WOW: The CatholicTV Challenge

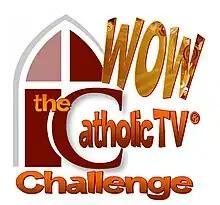
2008 logo for "WOW: The CatholicTV Challenge".

WOW: The CatholicTV Challenge is a game show presented on the CatholicTV cable network. The series was developed in 2004 to teach the basic facts of the Catholic Faith through the lives of young children.